Vazhiyorakazchakal

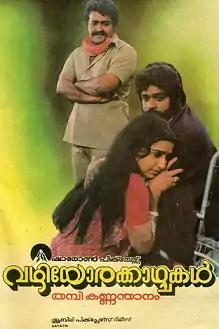
Poster designed by Gayathri Ashokan

Vazhiyorakazchakal is a 1987 Indian Malayalam-language mystery drama film, directed and produced by Thampi Kannanthanam under the banner of Sharon Films based on a screenplay by Dennis Joseph. The film stars Mohanlal, Ratheesh and Ambika in lead roles along with Jagathy Sreekumar, Suresh Gopi and M. G. Soman appearing in other pivotal roles. The film has musical score by S. P. Venkatesh.